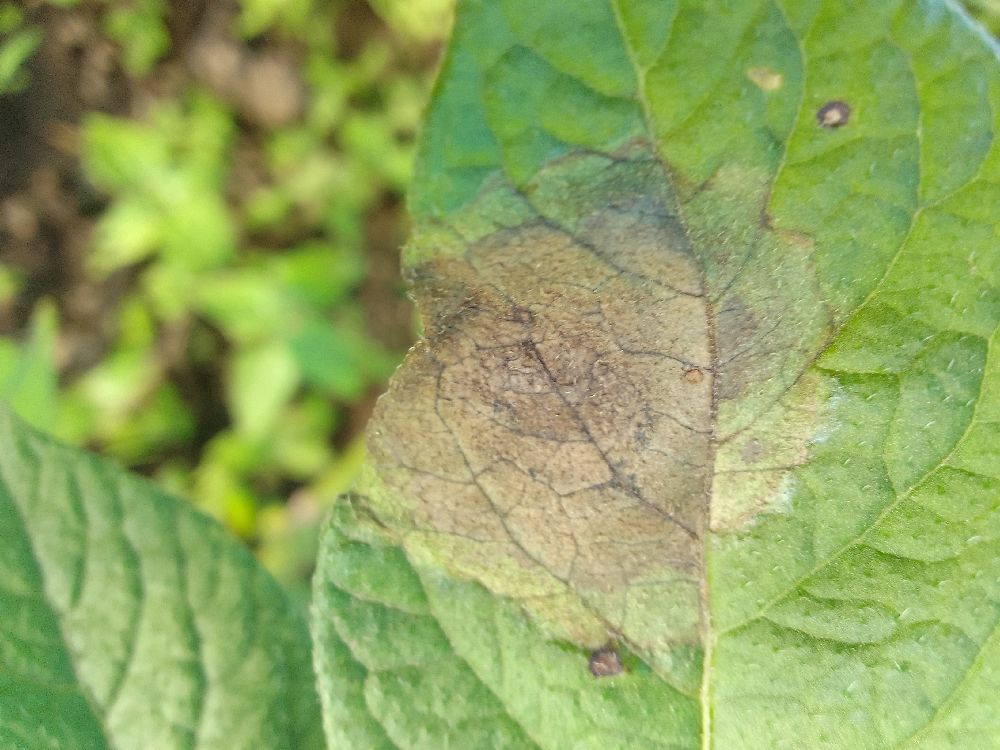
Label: Late blight